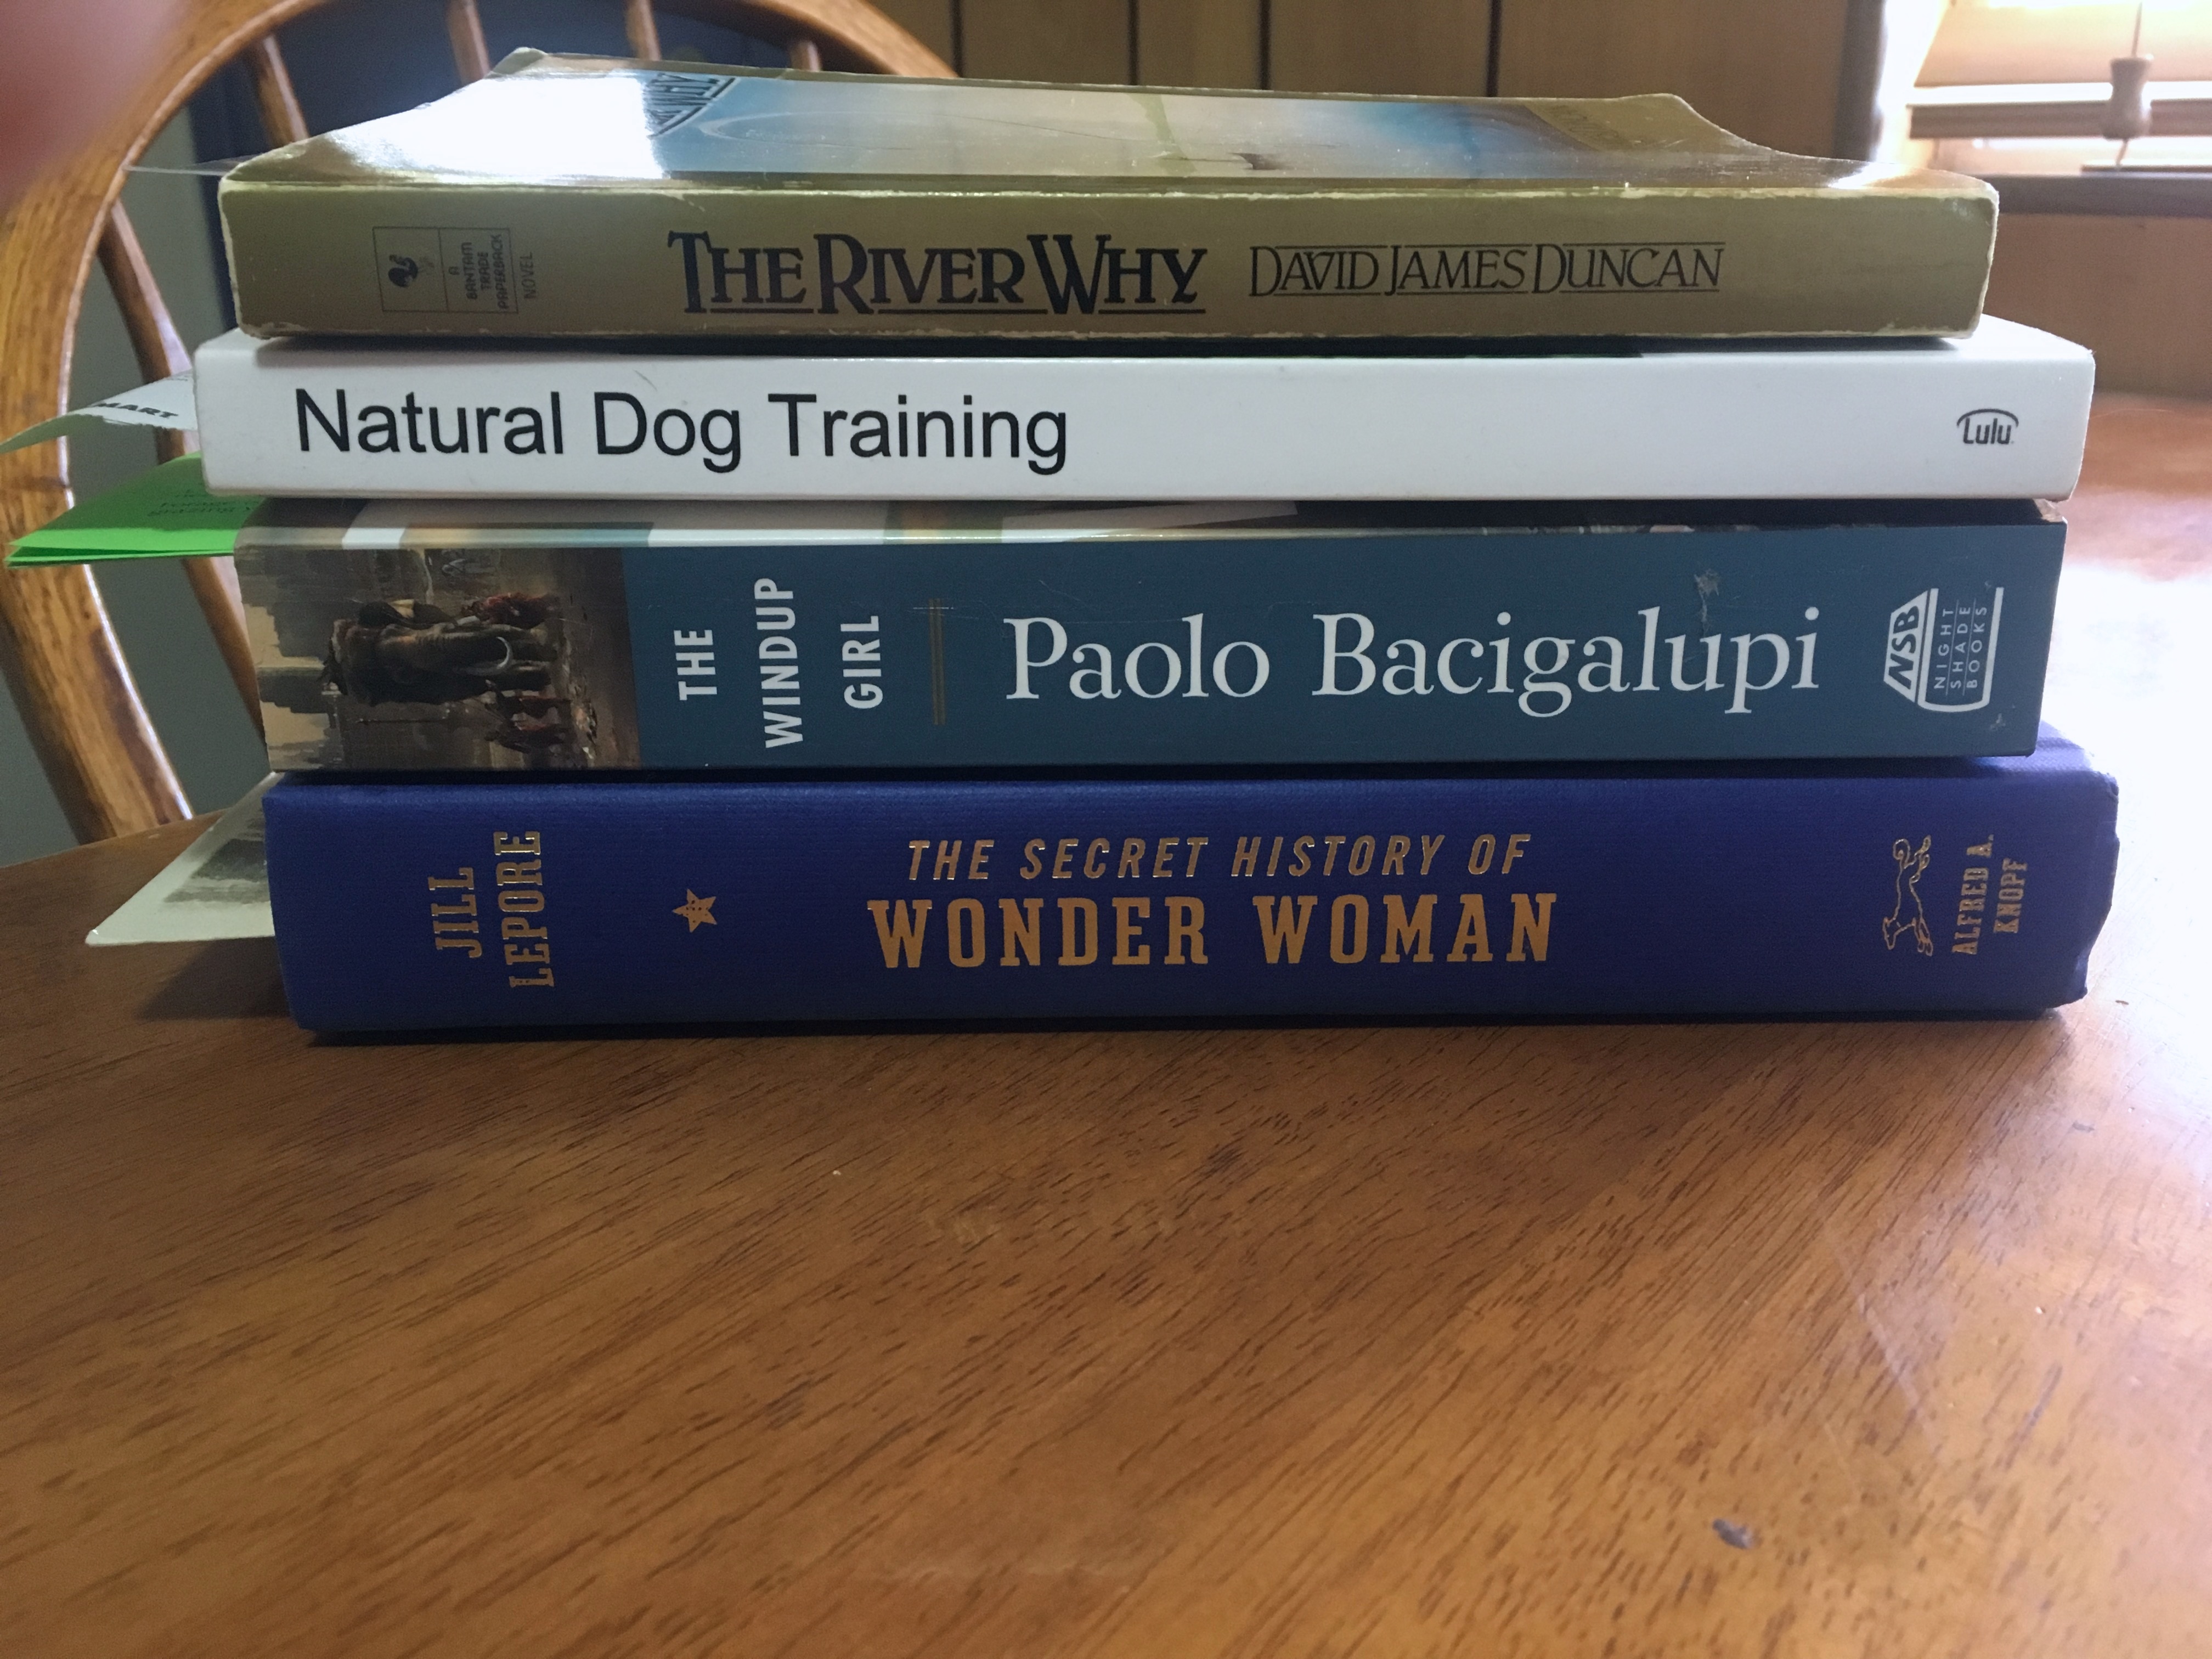
book, personal computer hardware